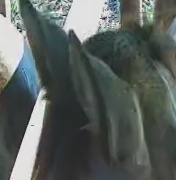
Face region: ears (position_of_ears)
Pain indicator: not_present